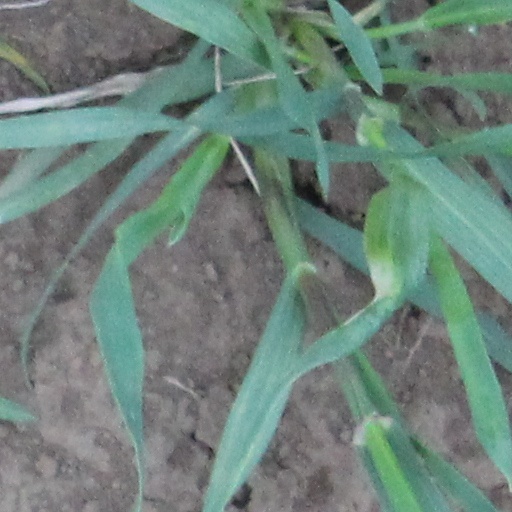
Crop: wheat